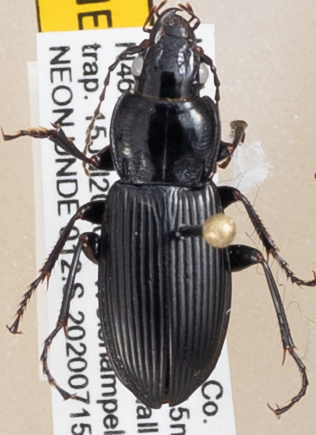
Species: Pterostichus melanarius melanarius
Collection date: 2020-07-15
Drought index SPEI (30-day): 0.218
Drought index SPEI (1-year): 1.45
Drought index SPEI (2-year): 2.09